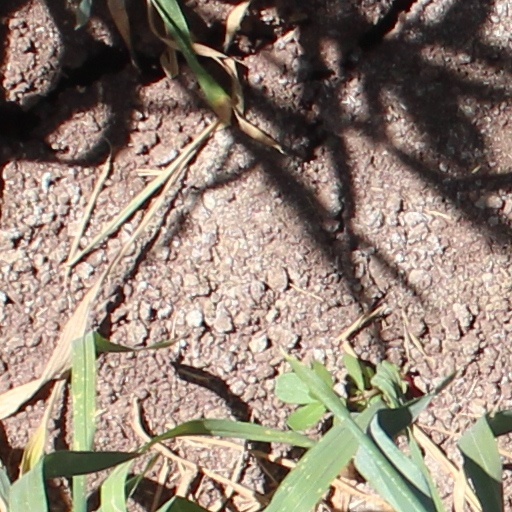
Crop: wheat